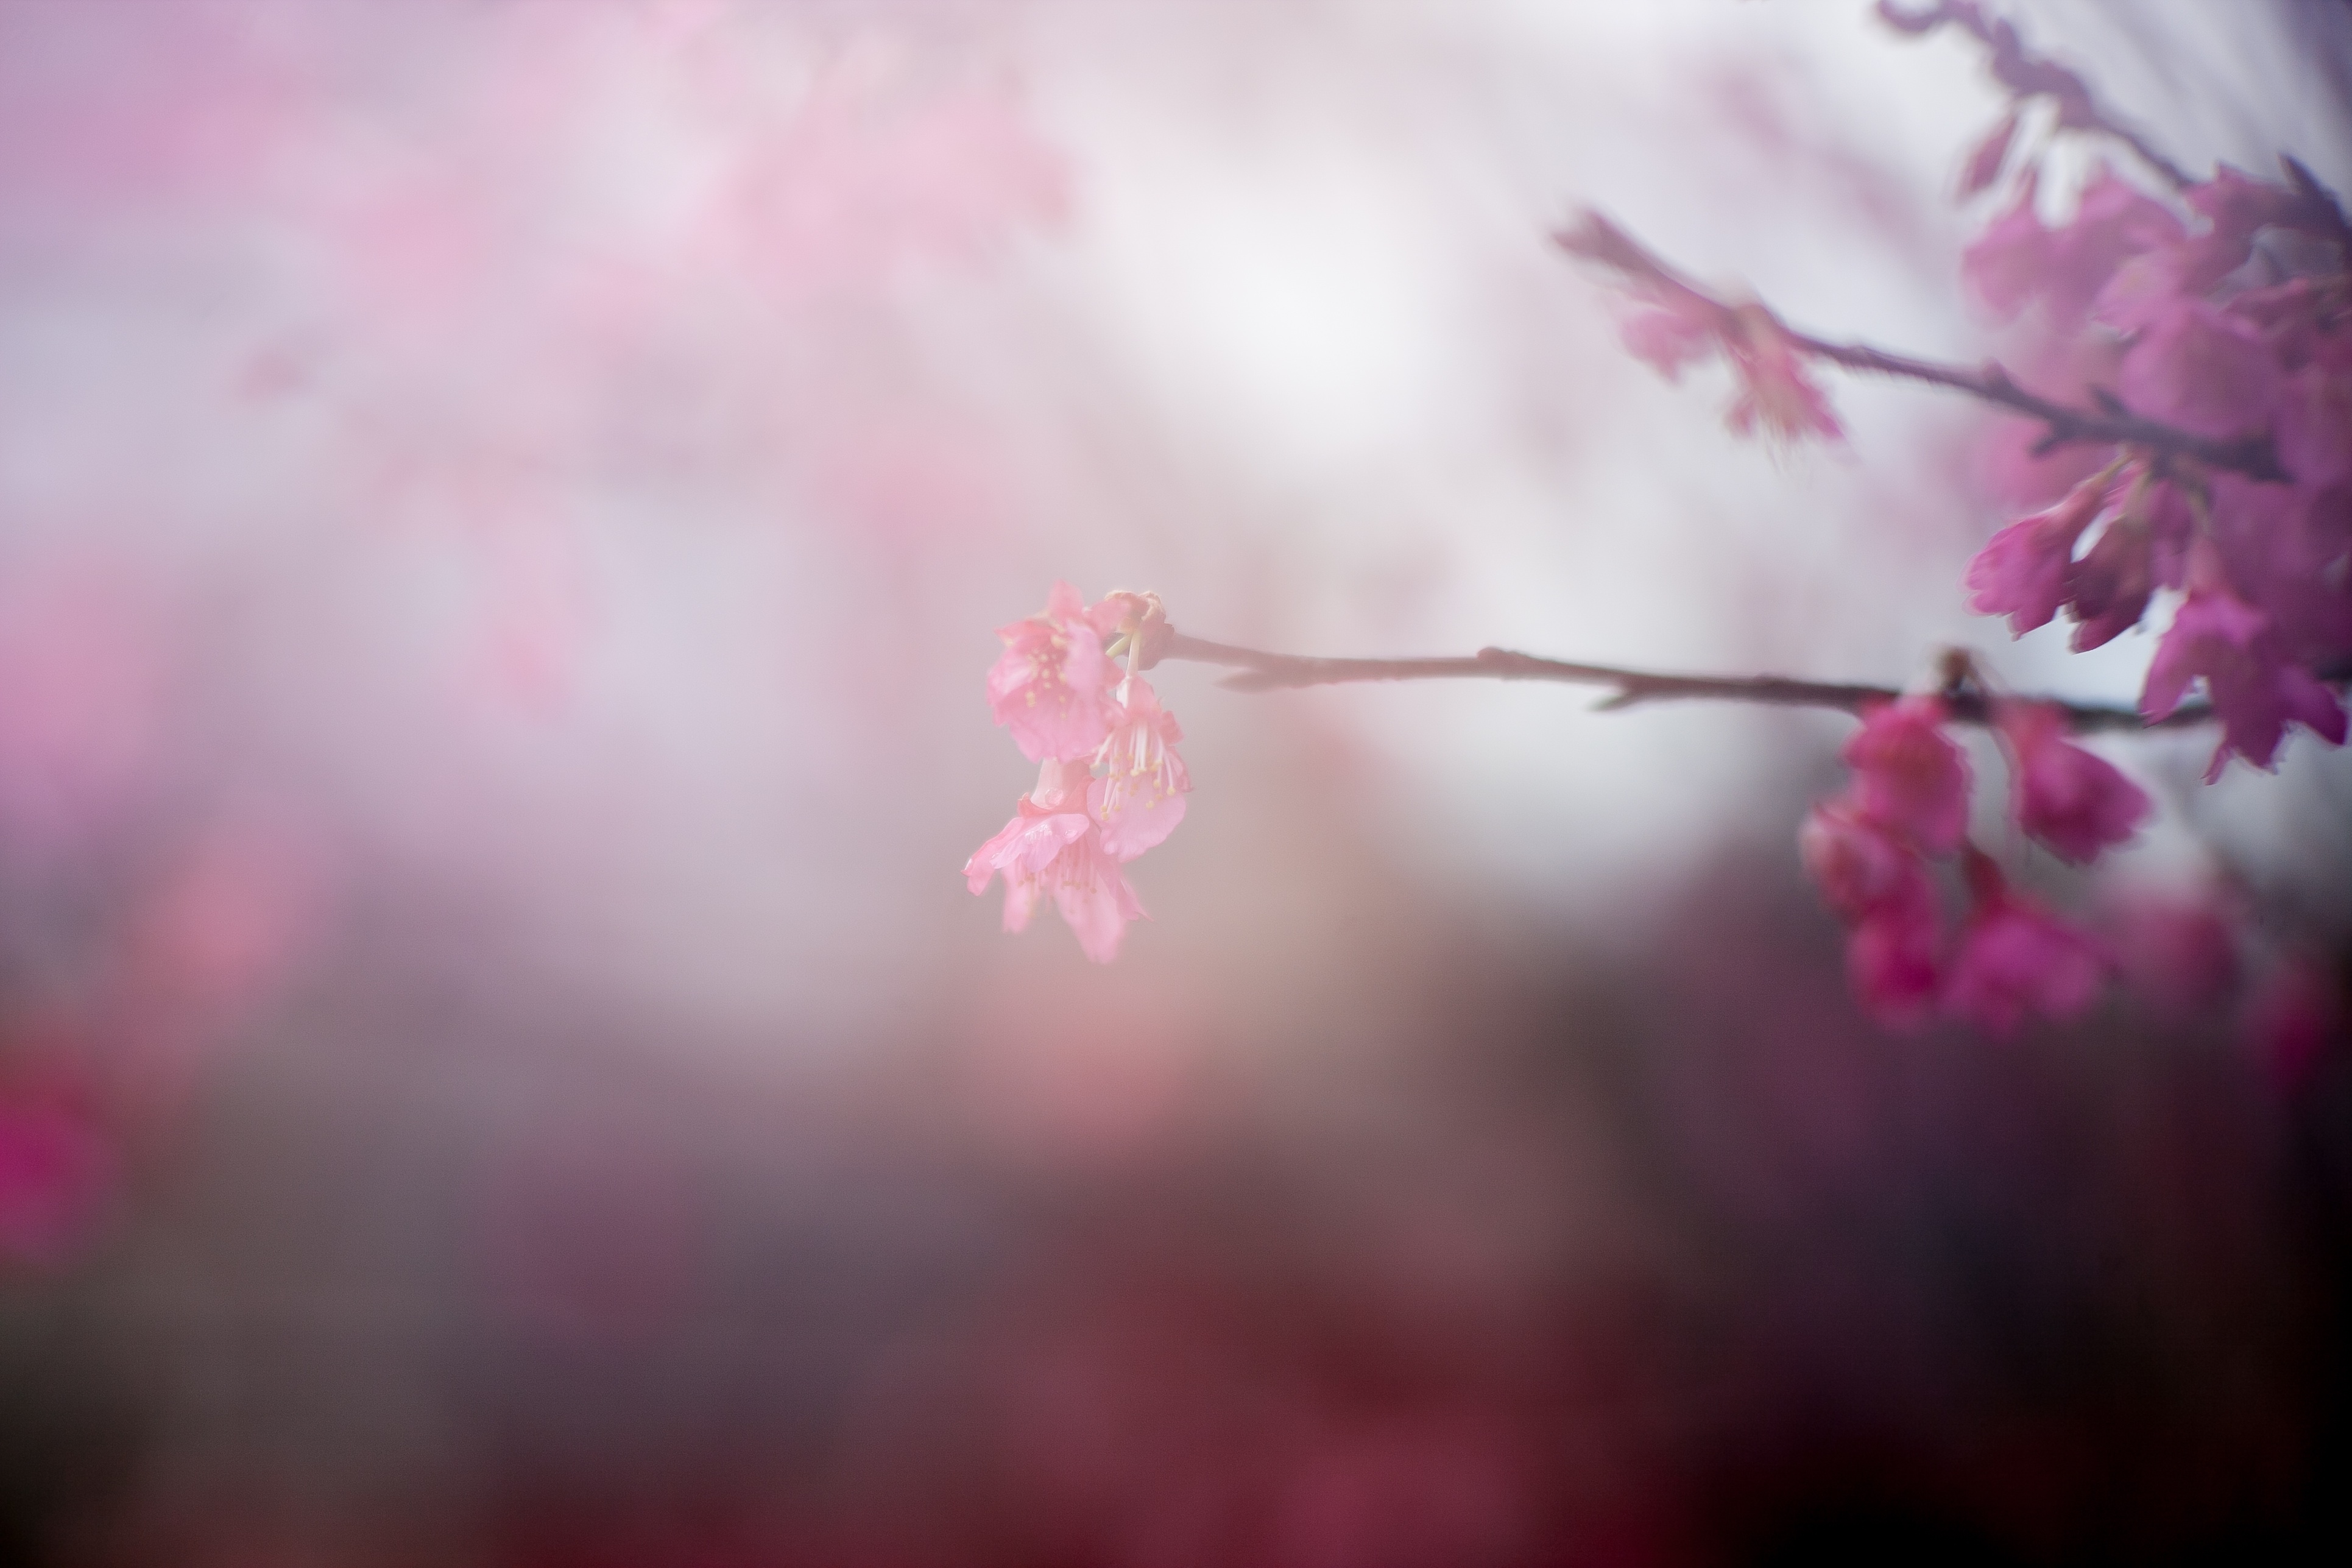
branch, blossom, plant, sunlight, flower, petal, spring, pink, cherry blossom, close up, macro photography